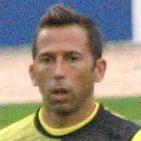
Age: 36